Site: brandenburg
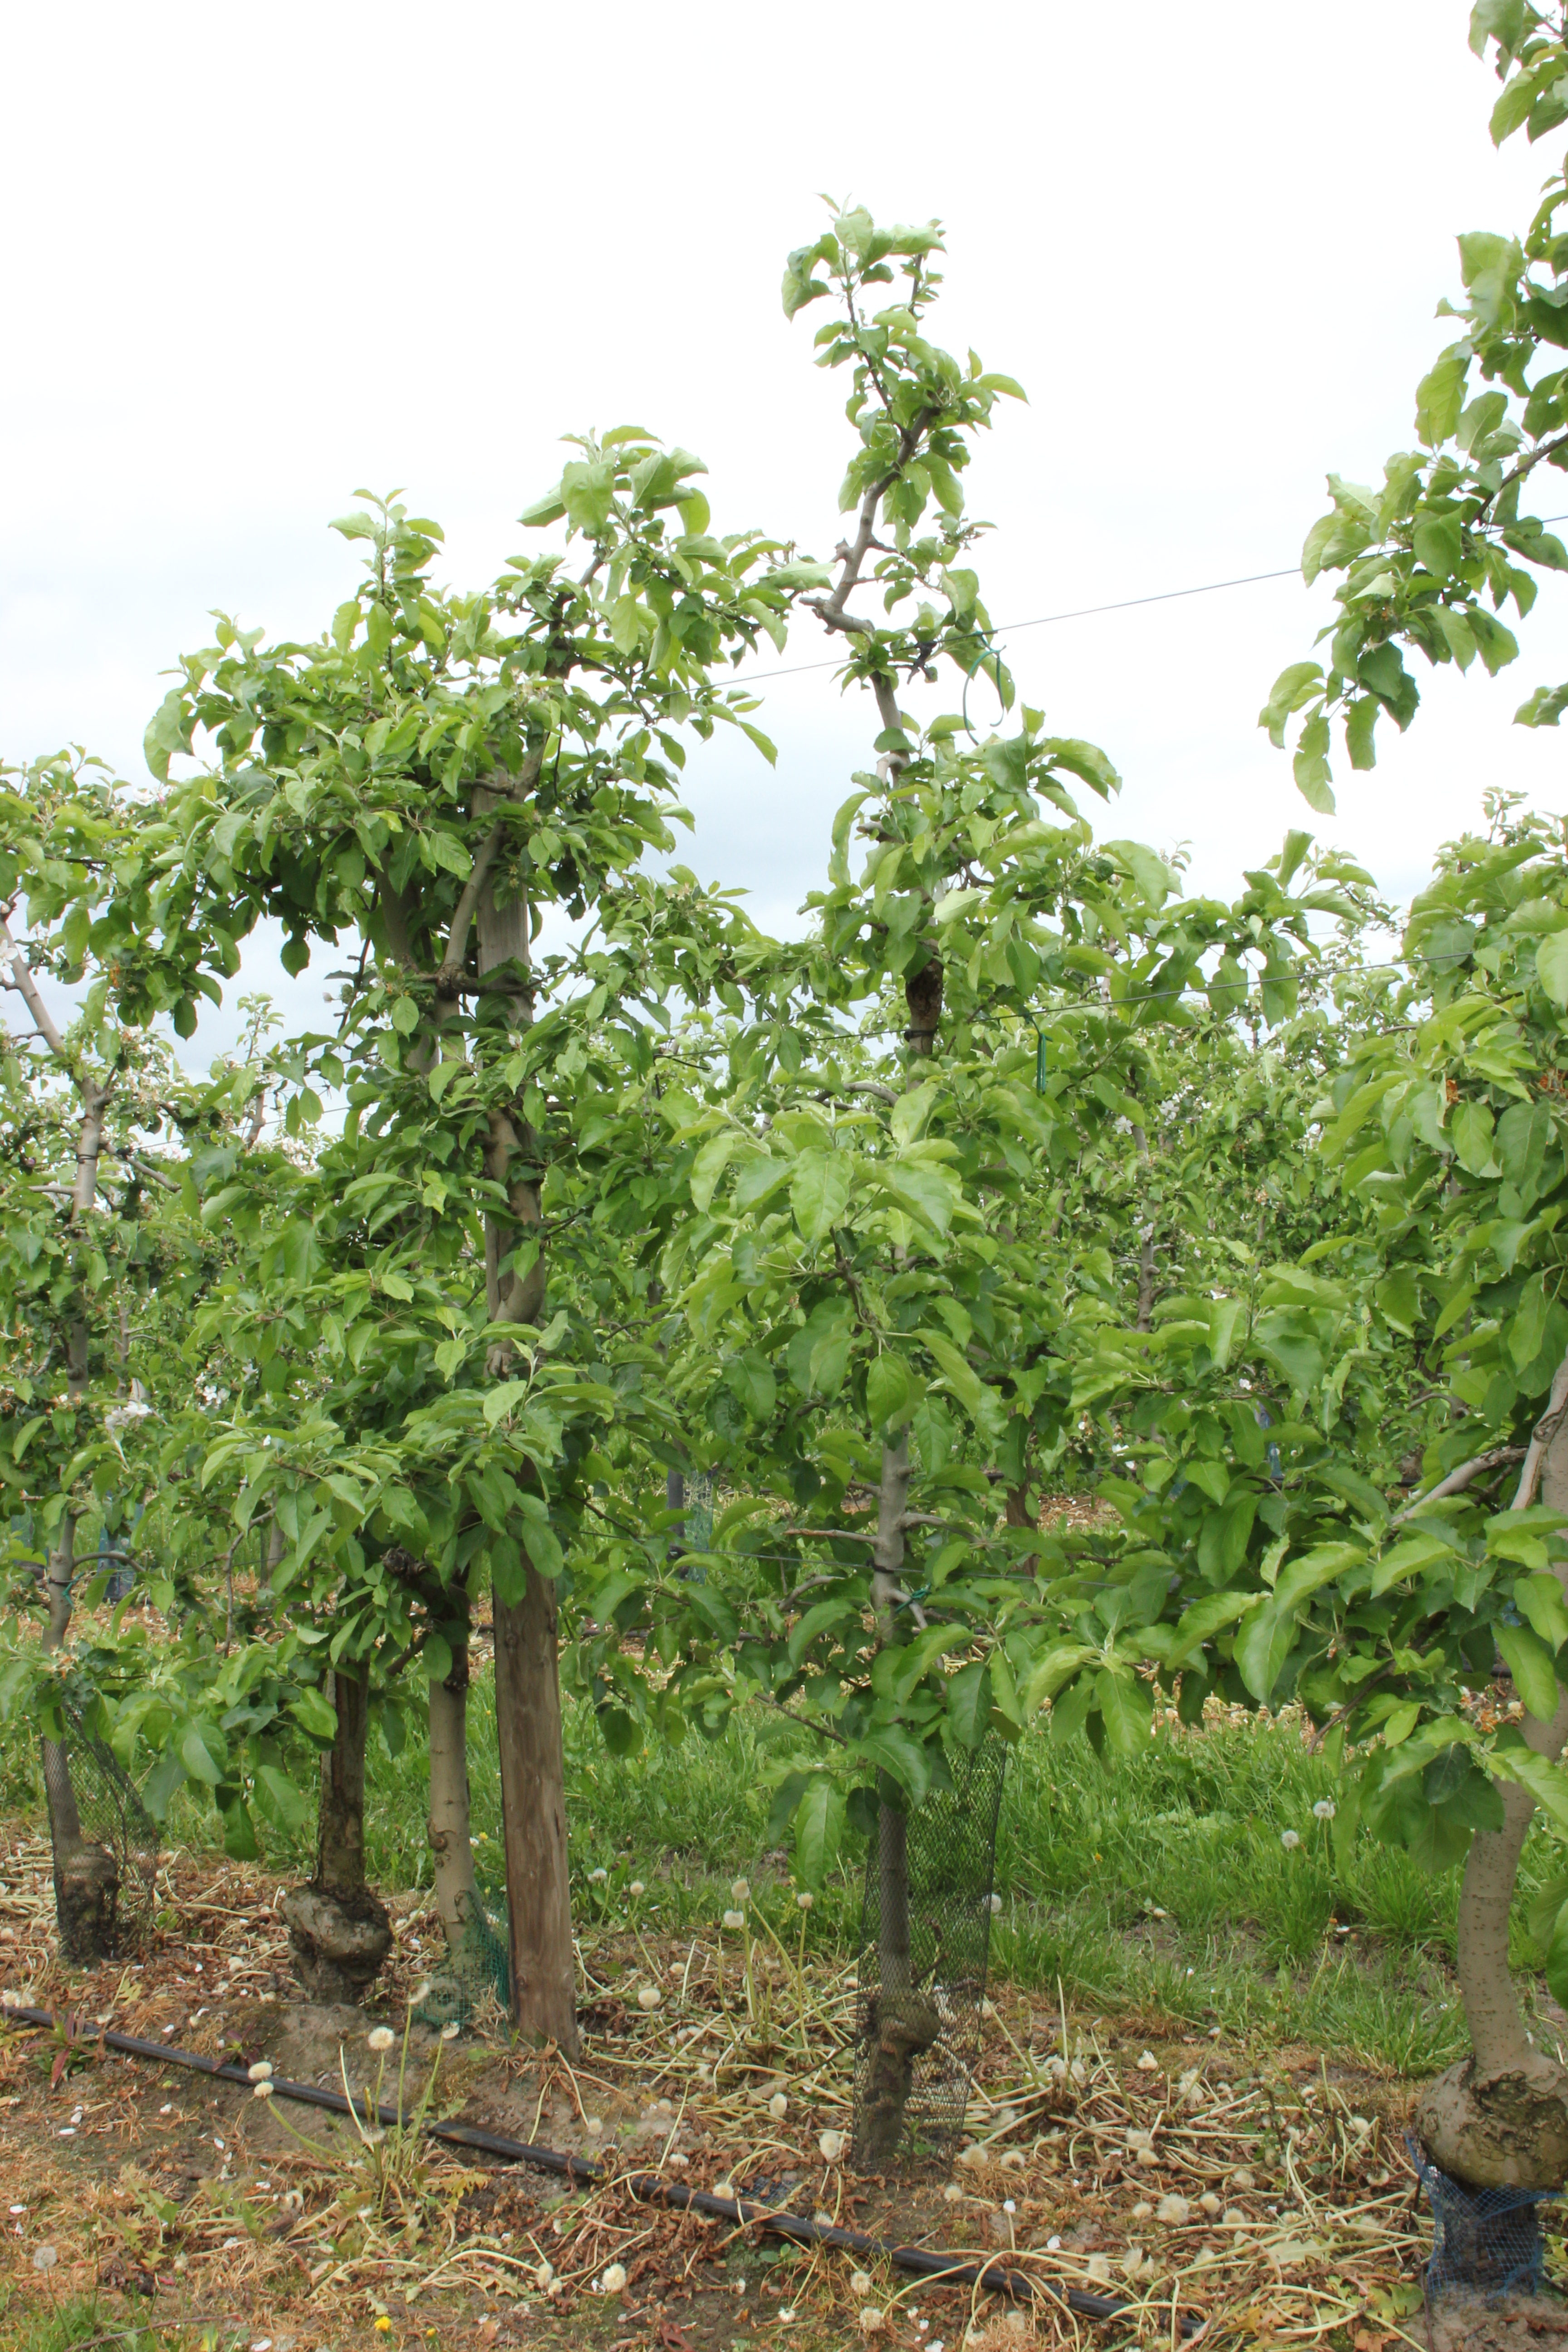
Growth stage (BBCH 67): Flowering